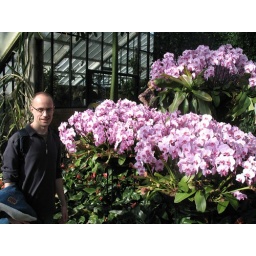
Riaan and incredibly pink flowers in one of the amazing glass hothouses.